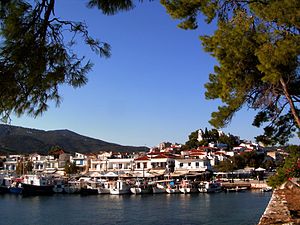
Skiathos
Havnen på Skiathos, 2004
Skiathos er en græsk ø i Ægæerhavet, beliggende i øgruppen Sporaderne.